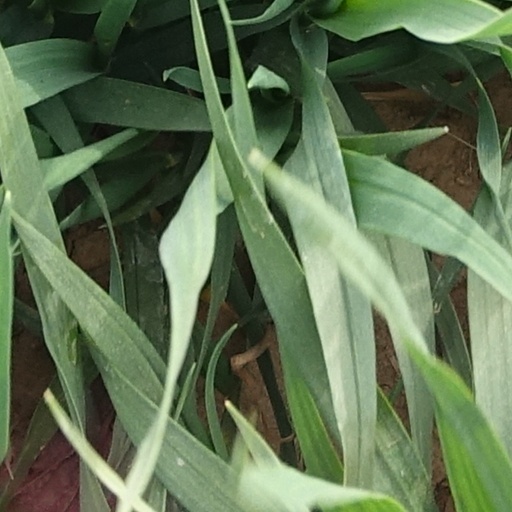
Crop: wheat